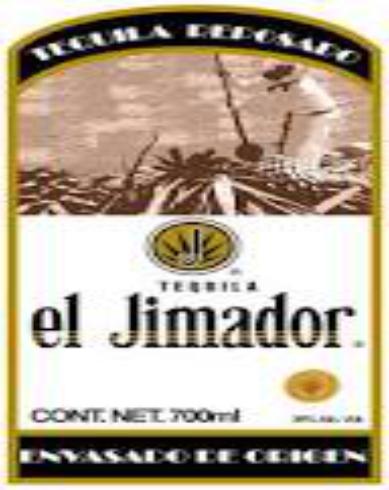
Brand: El Jimador
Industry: Food